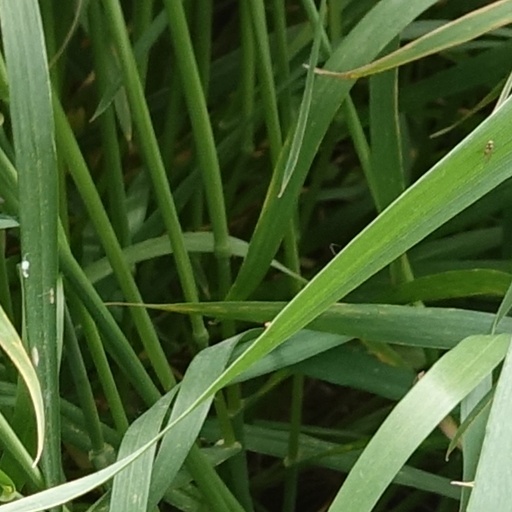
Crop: wheat